2011 Team Europcar season

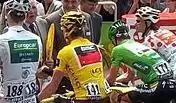
Rolland, at far left, before the start of the Tour's final stage, with the other jersey winners, shows the Europcar logo.

After talks with an organisation in Paris, which later turned out to be French multinational oil company Total, Bernaudeau set his sights on another company, a banking group, and at best, rated his team's chances of survival as "6 out of 10". Voeckler was equally pessimistic about the team's chances of survival, having stated that the team could not have done any better, than they had in 2010. Voeckler had also received offers from rival French squads and about joining their respective teams, if in the worst-case scenario that folded. Bernaudeau obtained an extension from the Union Cycliste Internationale, in relation to the registration records for the team, which had to be submitted before 1 October.